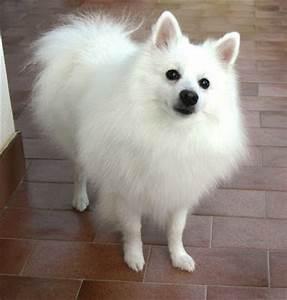
dog